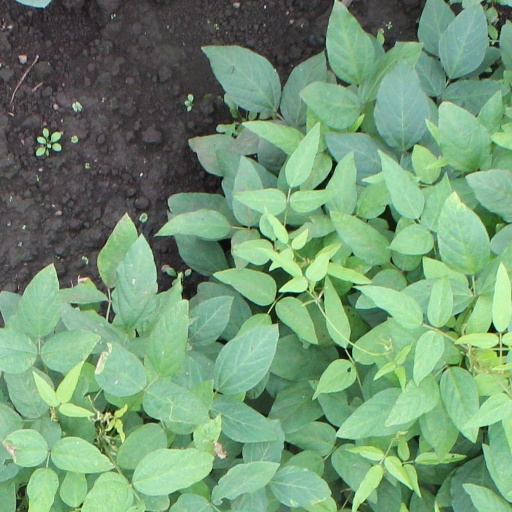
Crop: soybean